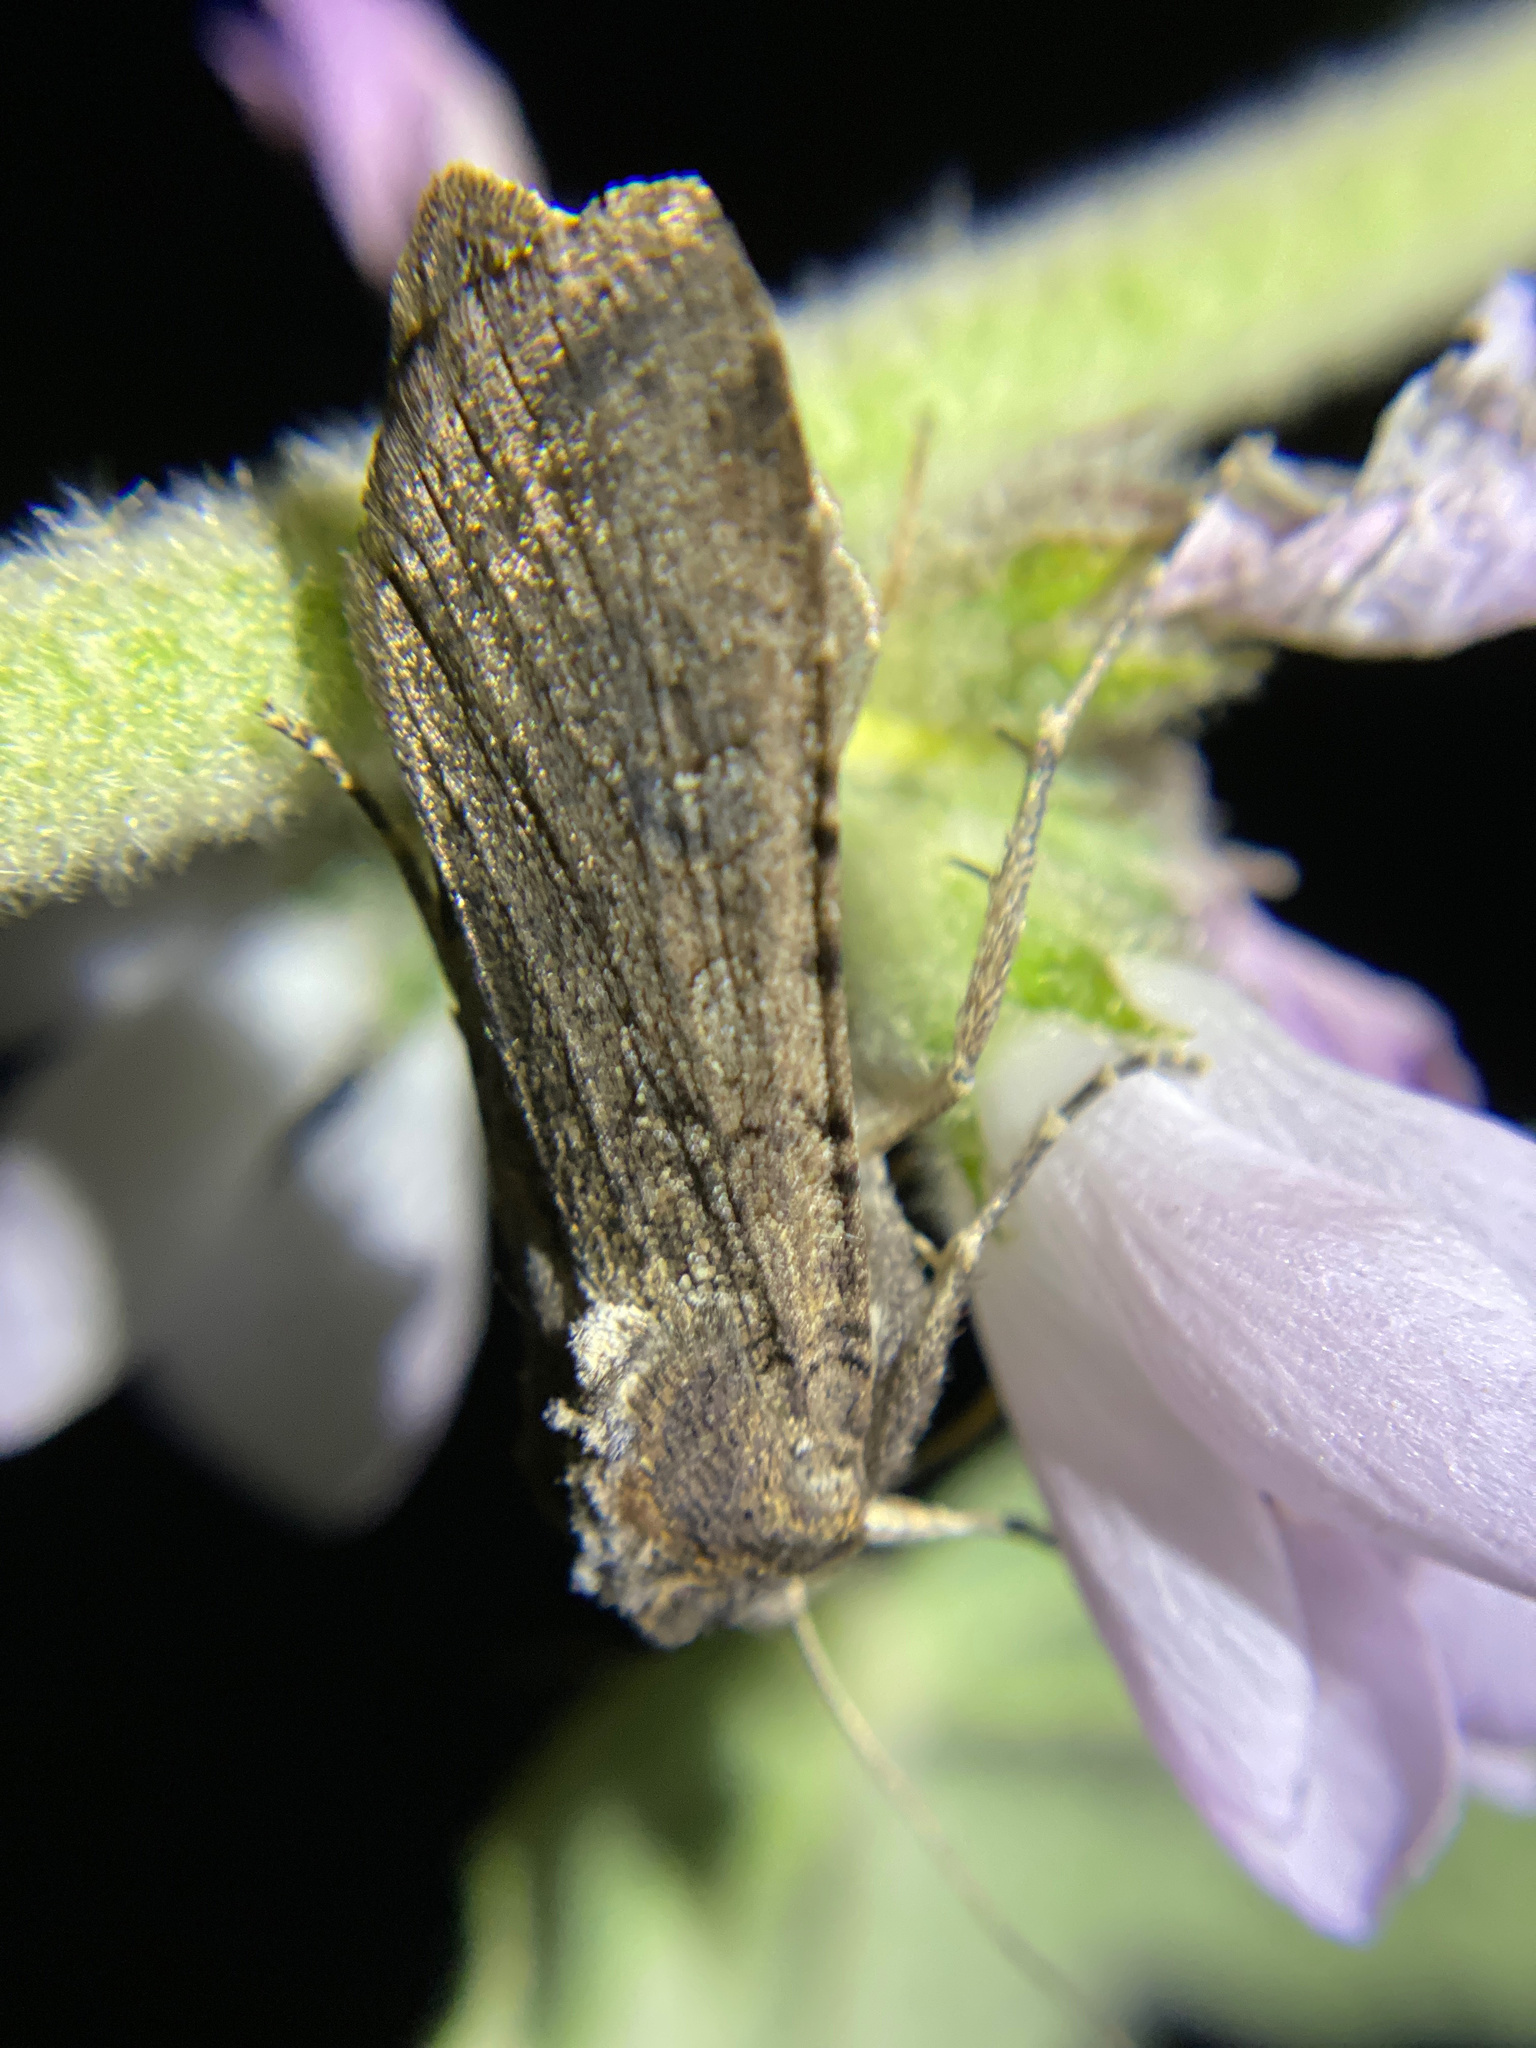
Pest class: cutworms